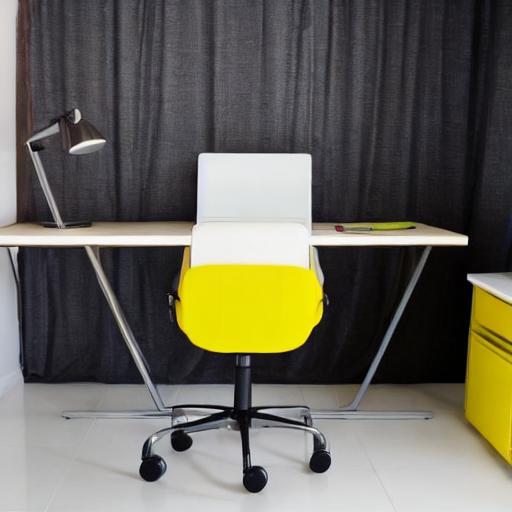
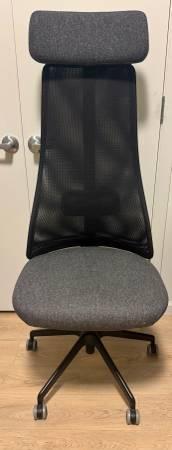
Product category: items_chair
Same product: no